Scudetto of the Pistols

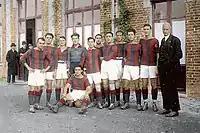
Bologna, Italian champions for the first time.

On 5 July, the second playoff took place in Turin, in the Corso Marsiglia stadium of Juventus (initially the chosen venue was the Villa Chayes ground in Livorno, later rejected due to insufficient capacity). In the capital of Piedmont, in a practically militarized stadium, it was Bologna who immediately took the lead with Schiavio, but Genoa managed to equalise with Catto: the match ended 1–1 after extra time. There was, however, a serious crime incident at the Porta Nuova station, when the two special trains run by the clubs and taking their respective fans home met: during the ensuing clash, around 20 revolver shots were fired from the Bologna convoy at the Genoa fans, causing two injuries.